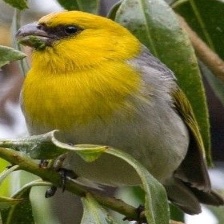
Species: PALILA
Scientific name: LOXIOIDES BAILLEUI